Red Post on Escher Street

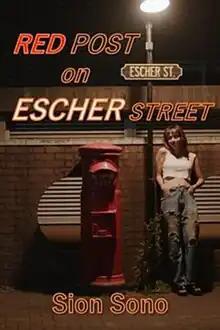
Release poster

Red Post on Escher Street is a 2020 comedy-drama film written, edited, and directed by Sion Sono, starring a large ensemble cast. It has been described as a "love-letter to cinema itself, its makers and, more than anything else, its performers."